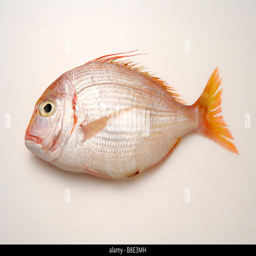
close up of a dead fish